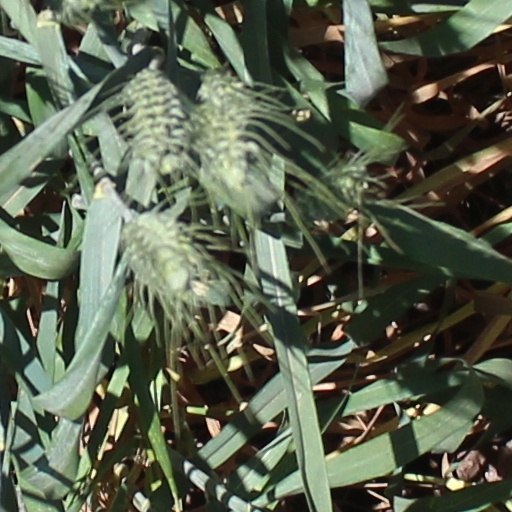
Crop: wheat